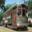
Label: streetcar